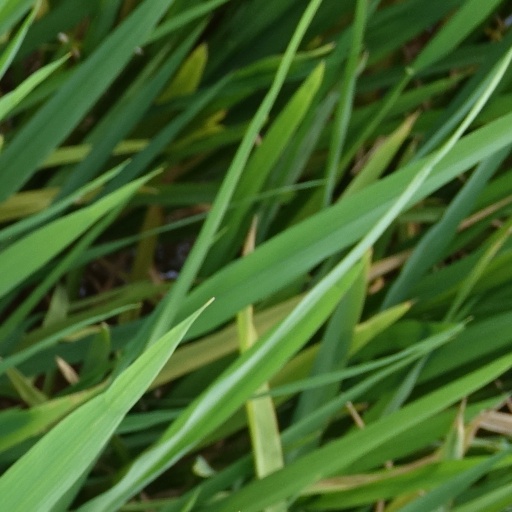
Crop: rice